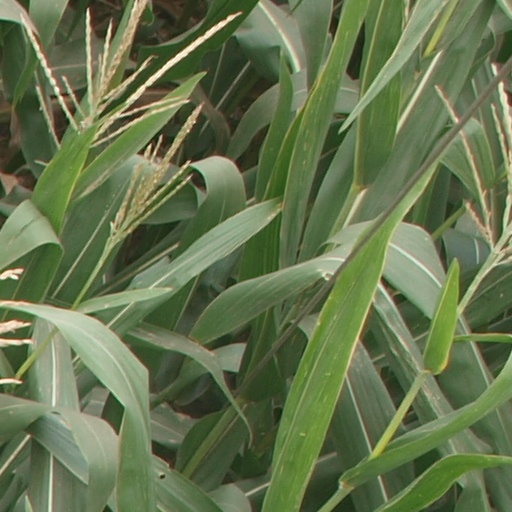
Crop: maize; corn